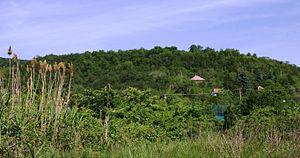
Pösingermajor est un quartier de Budapest, situé dans le 11ᵉ arrondissement.
Le Rupp-hegy est une des collines de Budapest située dans le 11ᵉ arrondissement, dans les collines de Buda.
La Réserve naturelle de Rupp-hegy est une aire protégée située à Budapest et dont le périmètre est caractérisé comme d'intérêt local.